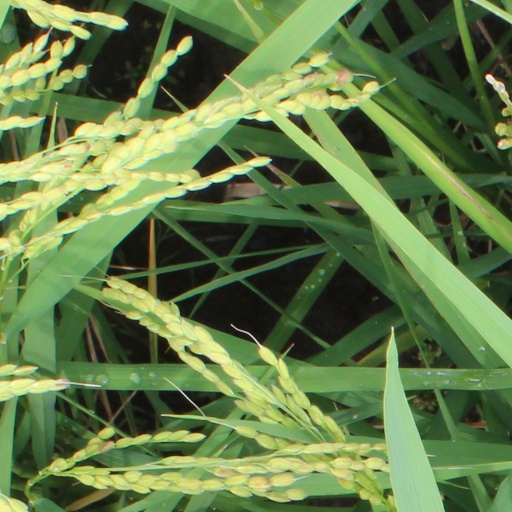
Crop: rice